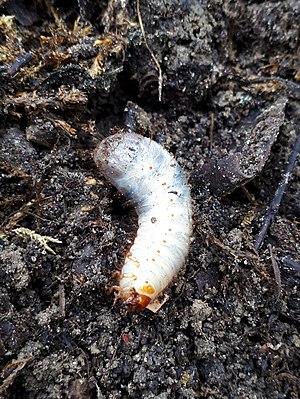
Larve de cétoine dans compost
Le compostage est un processus biologique aérobie de conversion et de valorisation des matières organiques en un produit stabilisé, hygiénique, semblable à un terreau, riche en composés humiques et minéraux, le compost. Le compostage peut être réalisé dans des composteurs à l'échelle d'un foyer, de quelques foyers ; à une plus grande échelle il est possible de le pratiquer sur des parcelles de terres agricoles pour convertir les fumiers, ou encore dans des plates-formes pour convertir les déchets ménagers et les chutes de biomasse. Le compostage peut être un moyen de traiter tout ou une partie des biodéchets des villes, notamment dans les pays en développement.